Ludwig Derleth

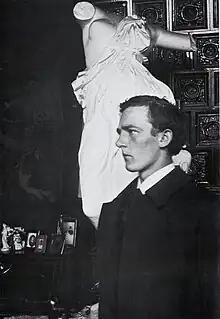
Ludwig Derleth in Paris, 1900

Ludwig Benjamin Derleth (3 November 1870 – 13 January 1948) was a German writer and poet, best known for his highly-stylized and anti-humanistic writings on spirituality and Christianity.